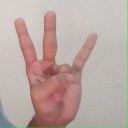
अक्षर: क्ष